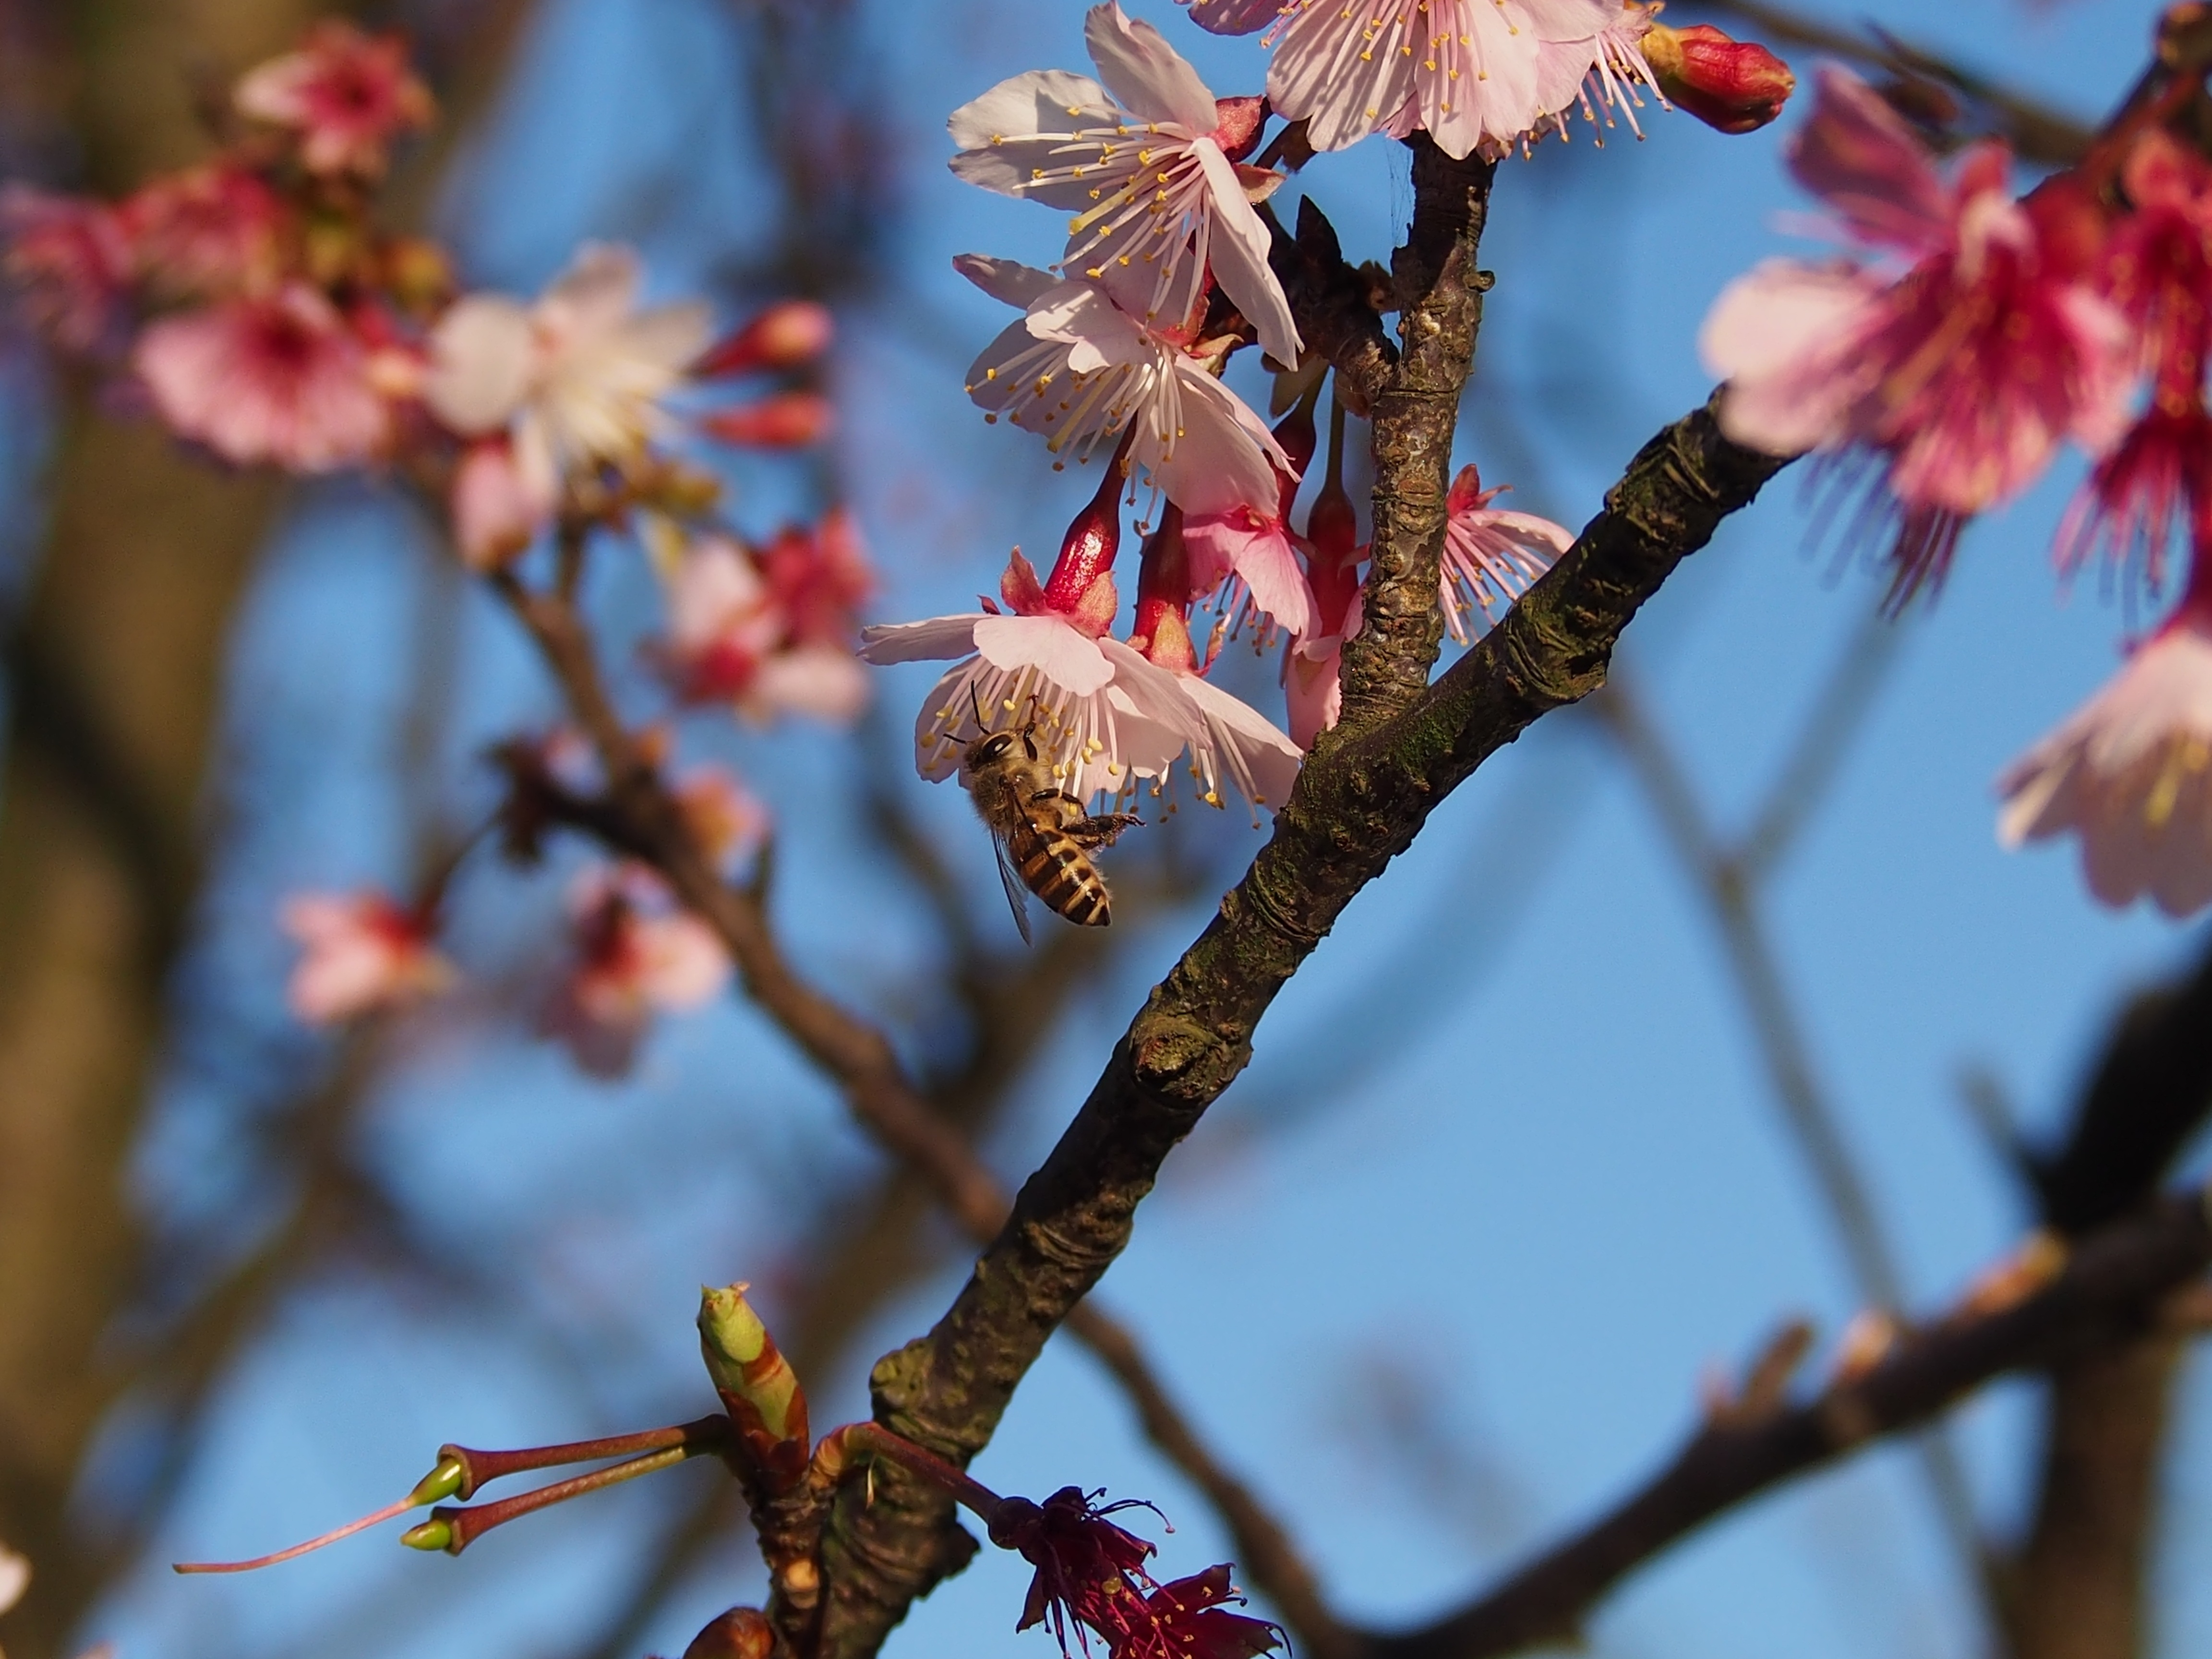
tree, nature, branch, blossom, plant, leaf, flower, spring, produce, autumn, botany, flora, season, cherry blossom, twig, close up, bee, taipei, macro photography, flowering plant, han ying, woody plant, land plant